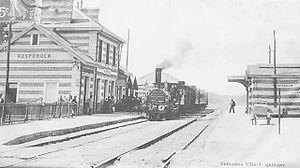
La gare de Rosporden vers 1910 (carte postale, collection Villard)
La gare de Rosporden est une gare ferroviaire française des lignes de Savenay à Landerneau et de Rosporden à Concarneau, située à proximité du centre ville de Rosporden, dans le département du Finistère, en région Bretagne.